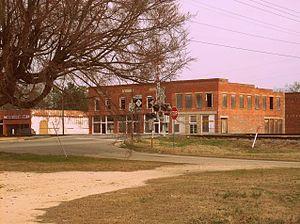
Parkton est une ville américaine située dans le comté de Robeson dans l'État de Caroline du Nord. En 2010, sa population était de 436 habitants.